Alaska

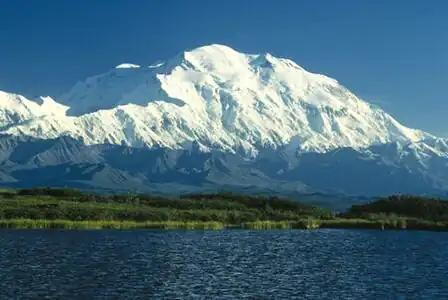
Denali is the highest peak in North America.

The Interior is the largest region of Alaska; much of it is uninhabited wilderness. Fairbanks is the only large city in the region. Denali National Park and Preserve is located here. Denali, federally designated as Mount McKinley, is the highest mountain in North America and is also located here.